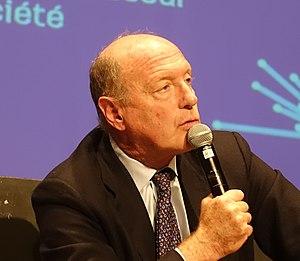
Conférence Migrations Bordeaux 2050
Renaud Girard, né le 25 mai 1955 à New York, est un journaliste et géopoliticien français.